Gospel Oak railway station

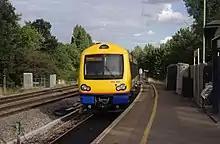
London Overground "Turbostar" unit 172005 departs from Gospel Oak with a service to . Until 2018, the line was not fully electrified requiring diesel train operation.

All services at Gospel Oak are operated by London Overground using and EMUs.